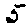
Label: 5